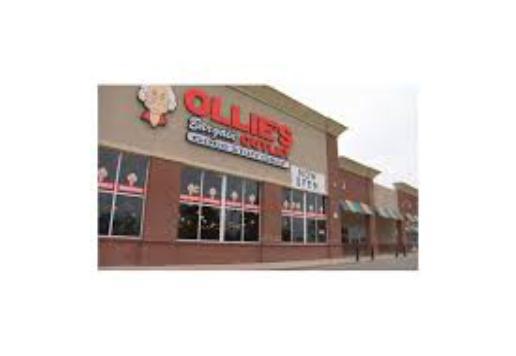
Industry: Others